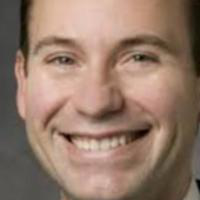
Age group: age 31-40